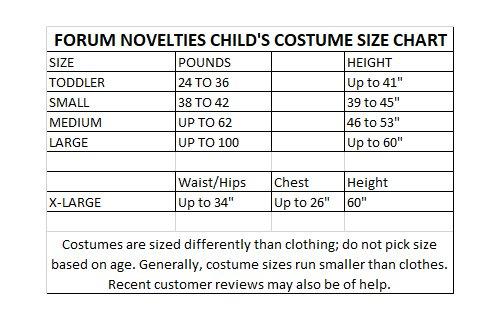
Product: Forum Novelties 77749 Kids Colonial General Costume, X-Large, Pack of 1
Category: Clothing, Shoes & Jewelry | Costumes & Accessories | Kids & Baby | Boys | Costumes
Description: Child's Colonial General costume includes hat, jacket with tails, and elastic waist pants.
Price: $20.04
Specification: ProductDimensions:13x9x1.5inches|ItemWeight:13.6ounces|ShippingWeight:13.8ounces(Viewshippingratesandpolicies)|DomesticShipping:ItemcanbeshippedwithinU.S.|InternationalShipping:ThisitemcanbeshippedtoselectcountriesoutsideoftheU.S.LearnMore|ASIN:B06X96KZVQ|Itemmodelnumber:77749|Manufacturerrecommendedage:4-12years